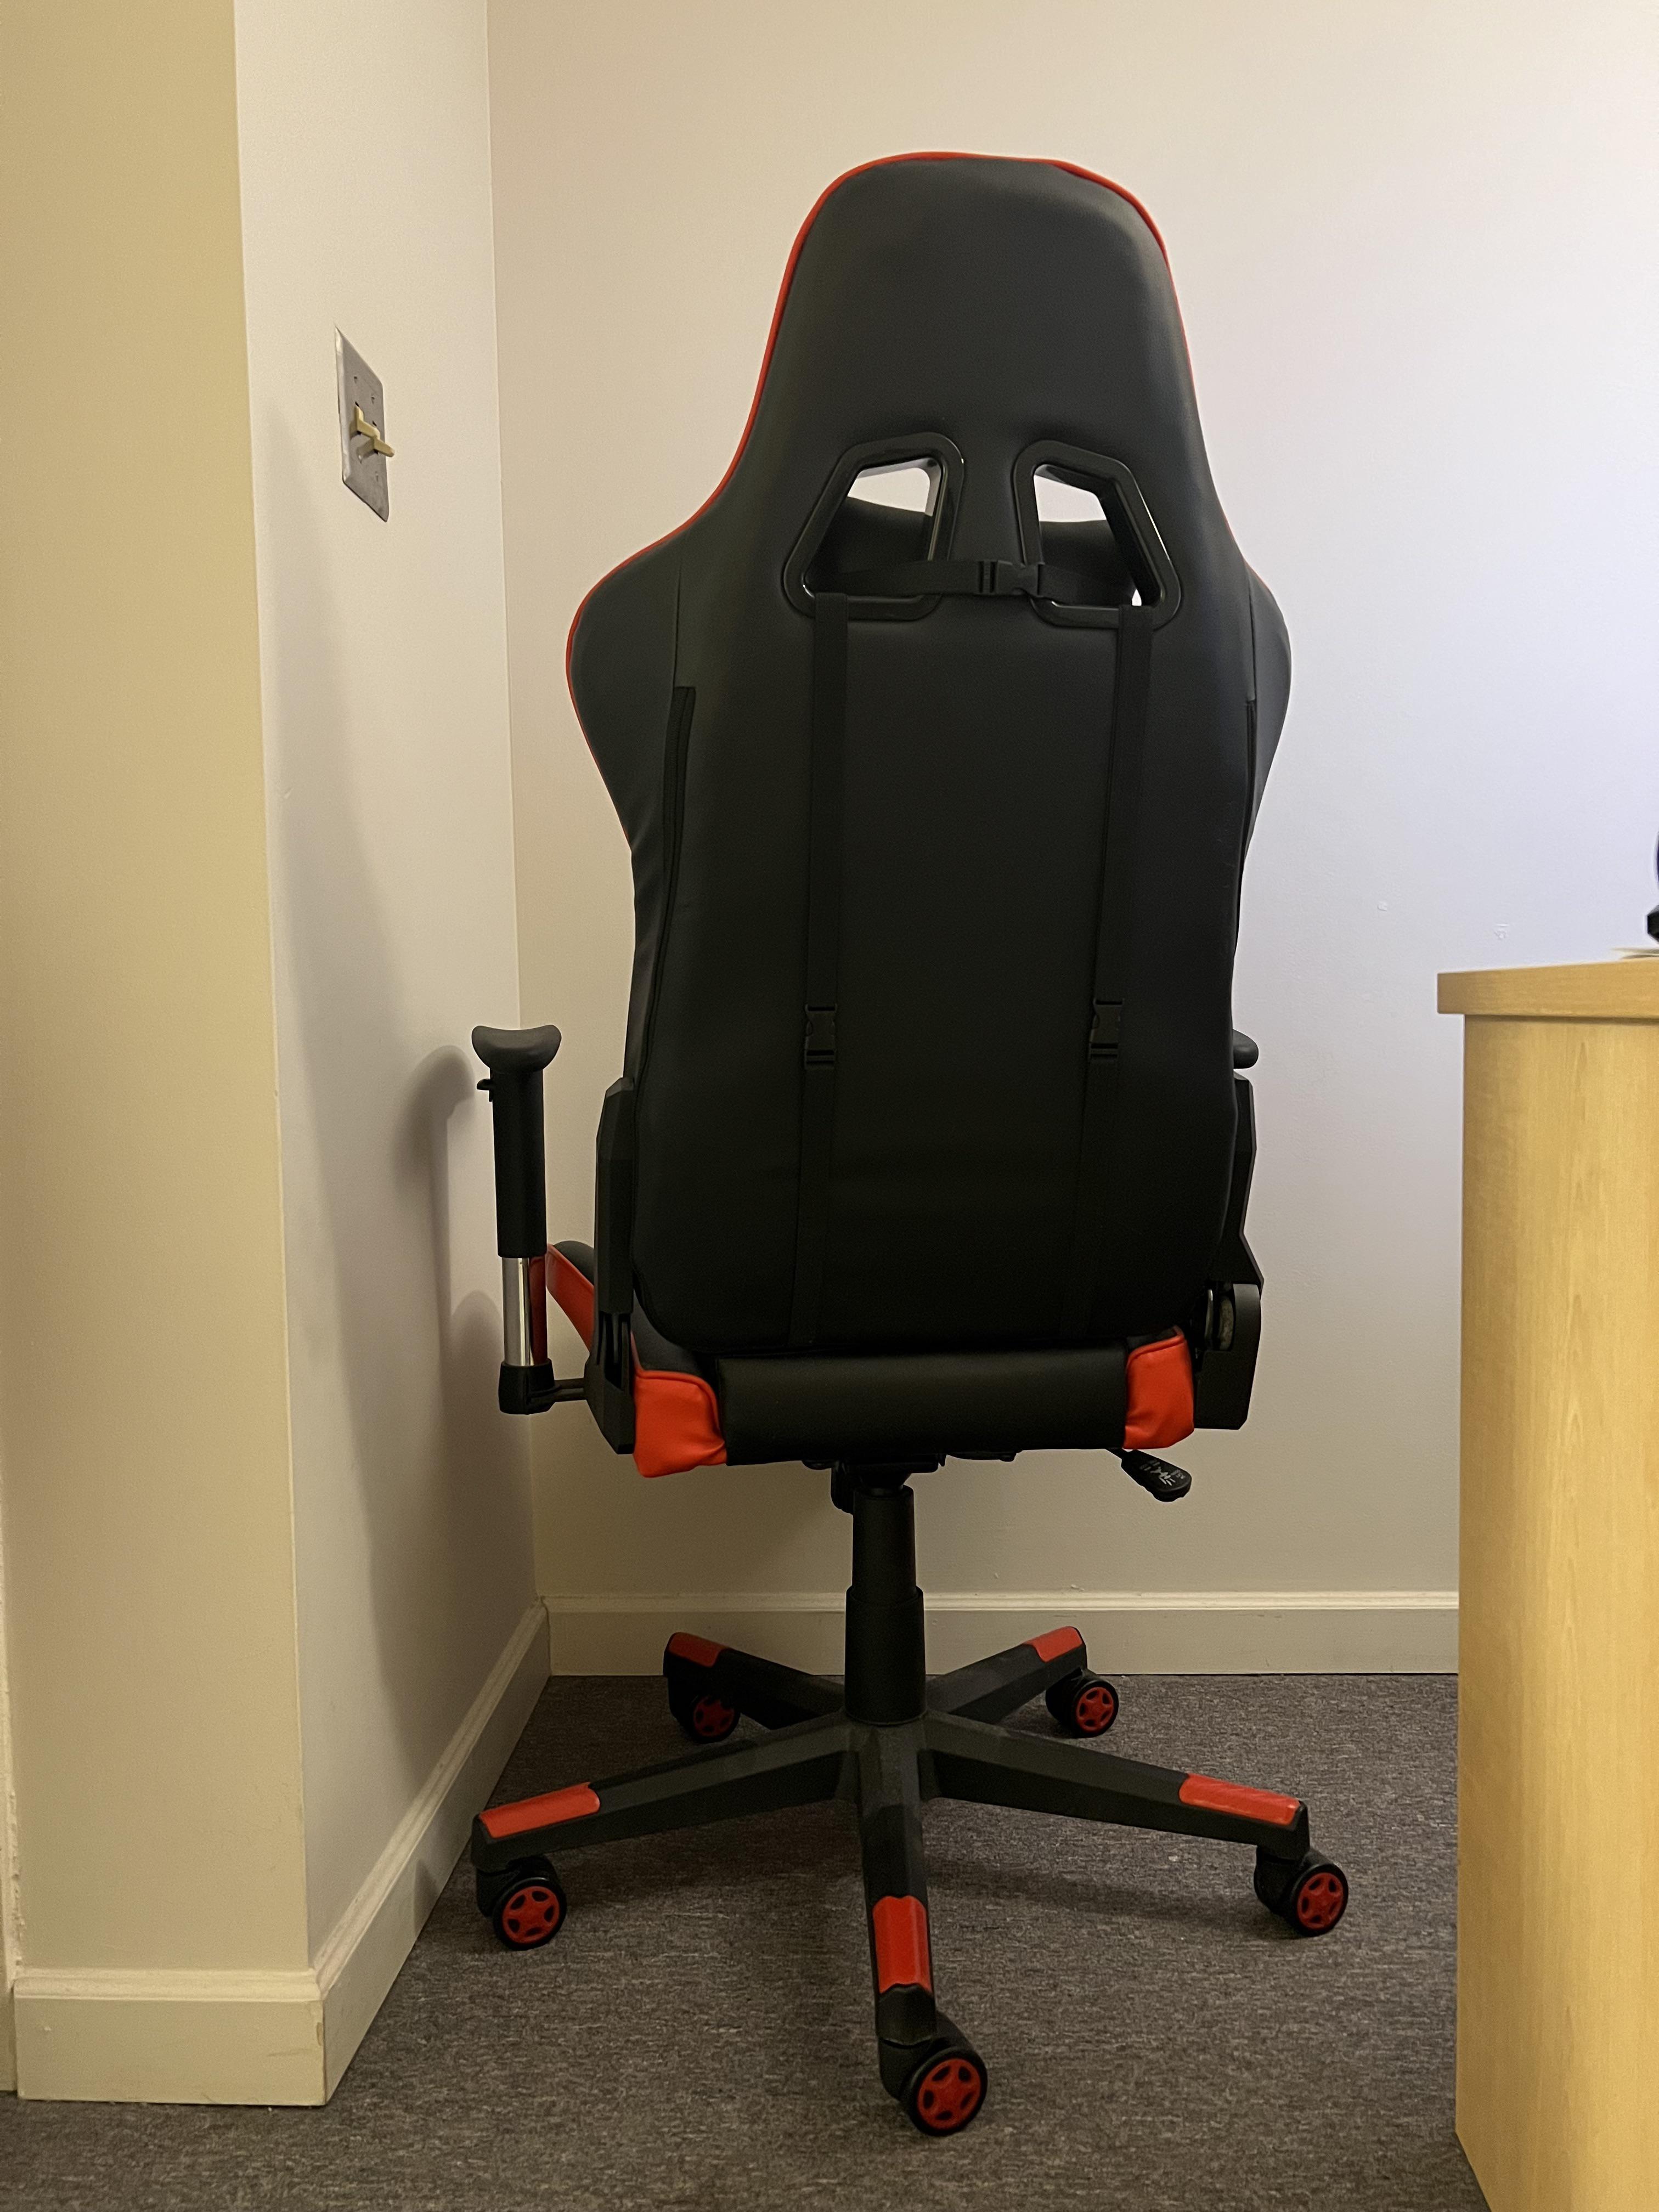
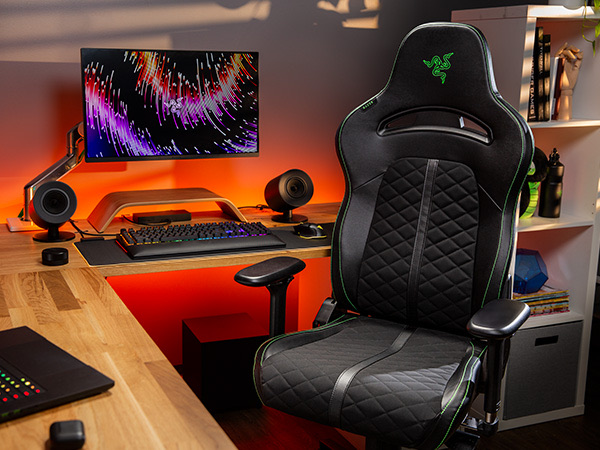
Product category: items_chair
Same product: no